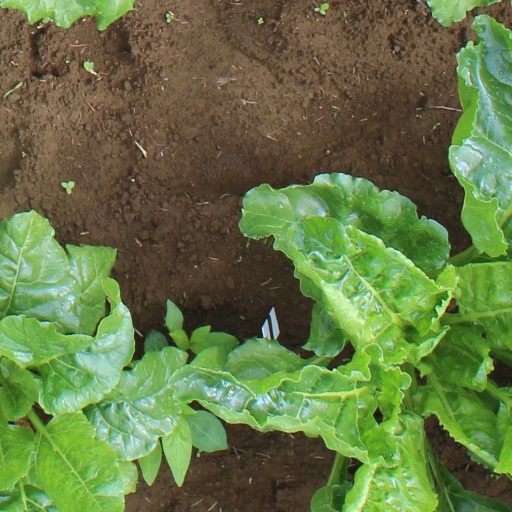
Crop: sugar beet